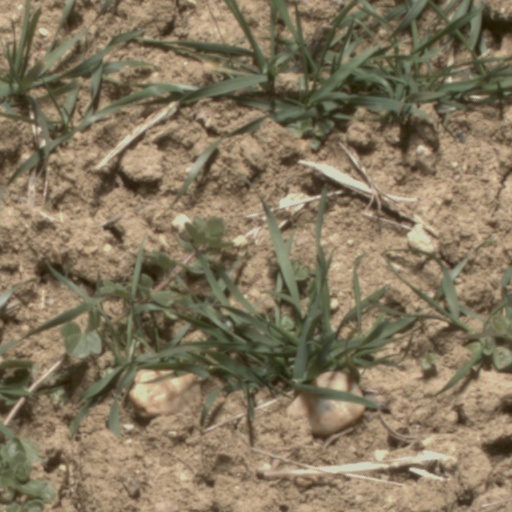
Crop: wheat